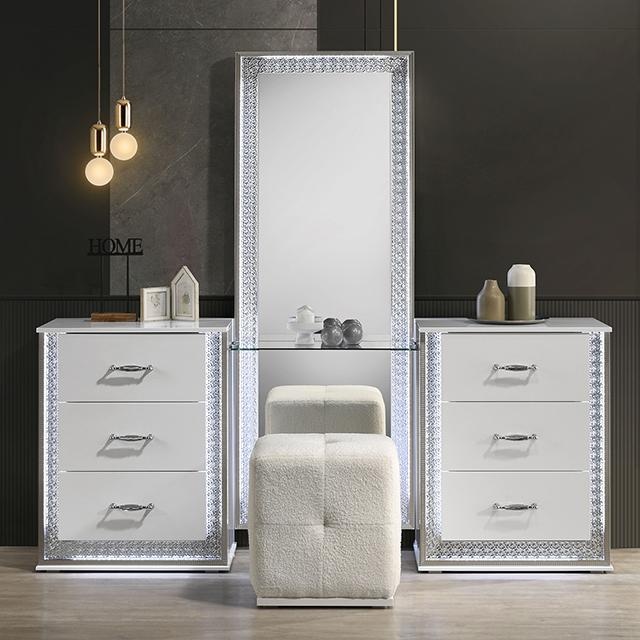
Hazeline Vanity Set with Stool
Brand: FOA East
Hazeline Vanity Set with Stool
Category: Furniture > Cabinets & Storage > Vanities > Bedroom Vanities > Bedroom Vanity Sets